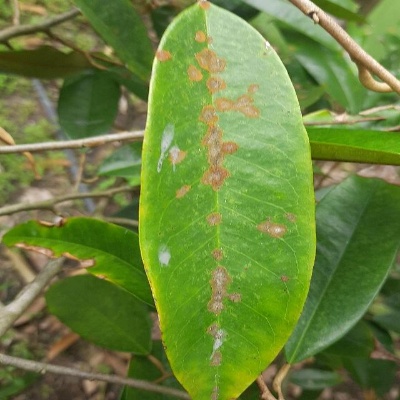
Label: Leaf_Algal